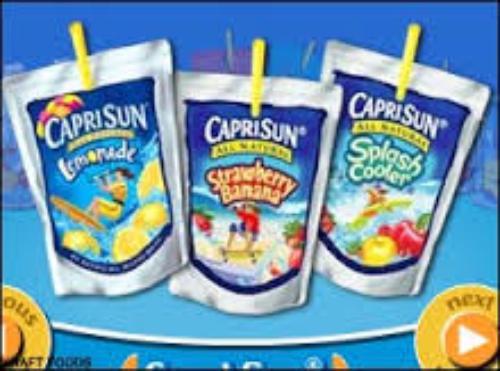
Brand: Capri Sun
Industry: Food